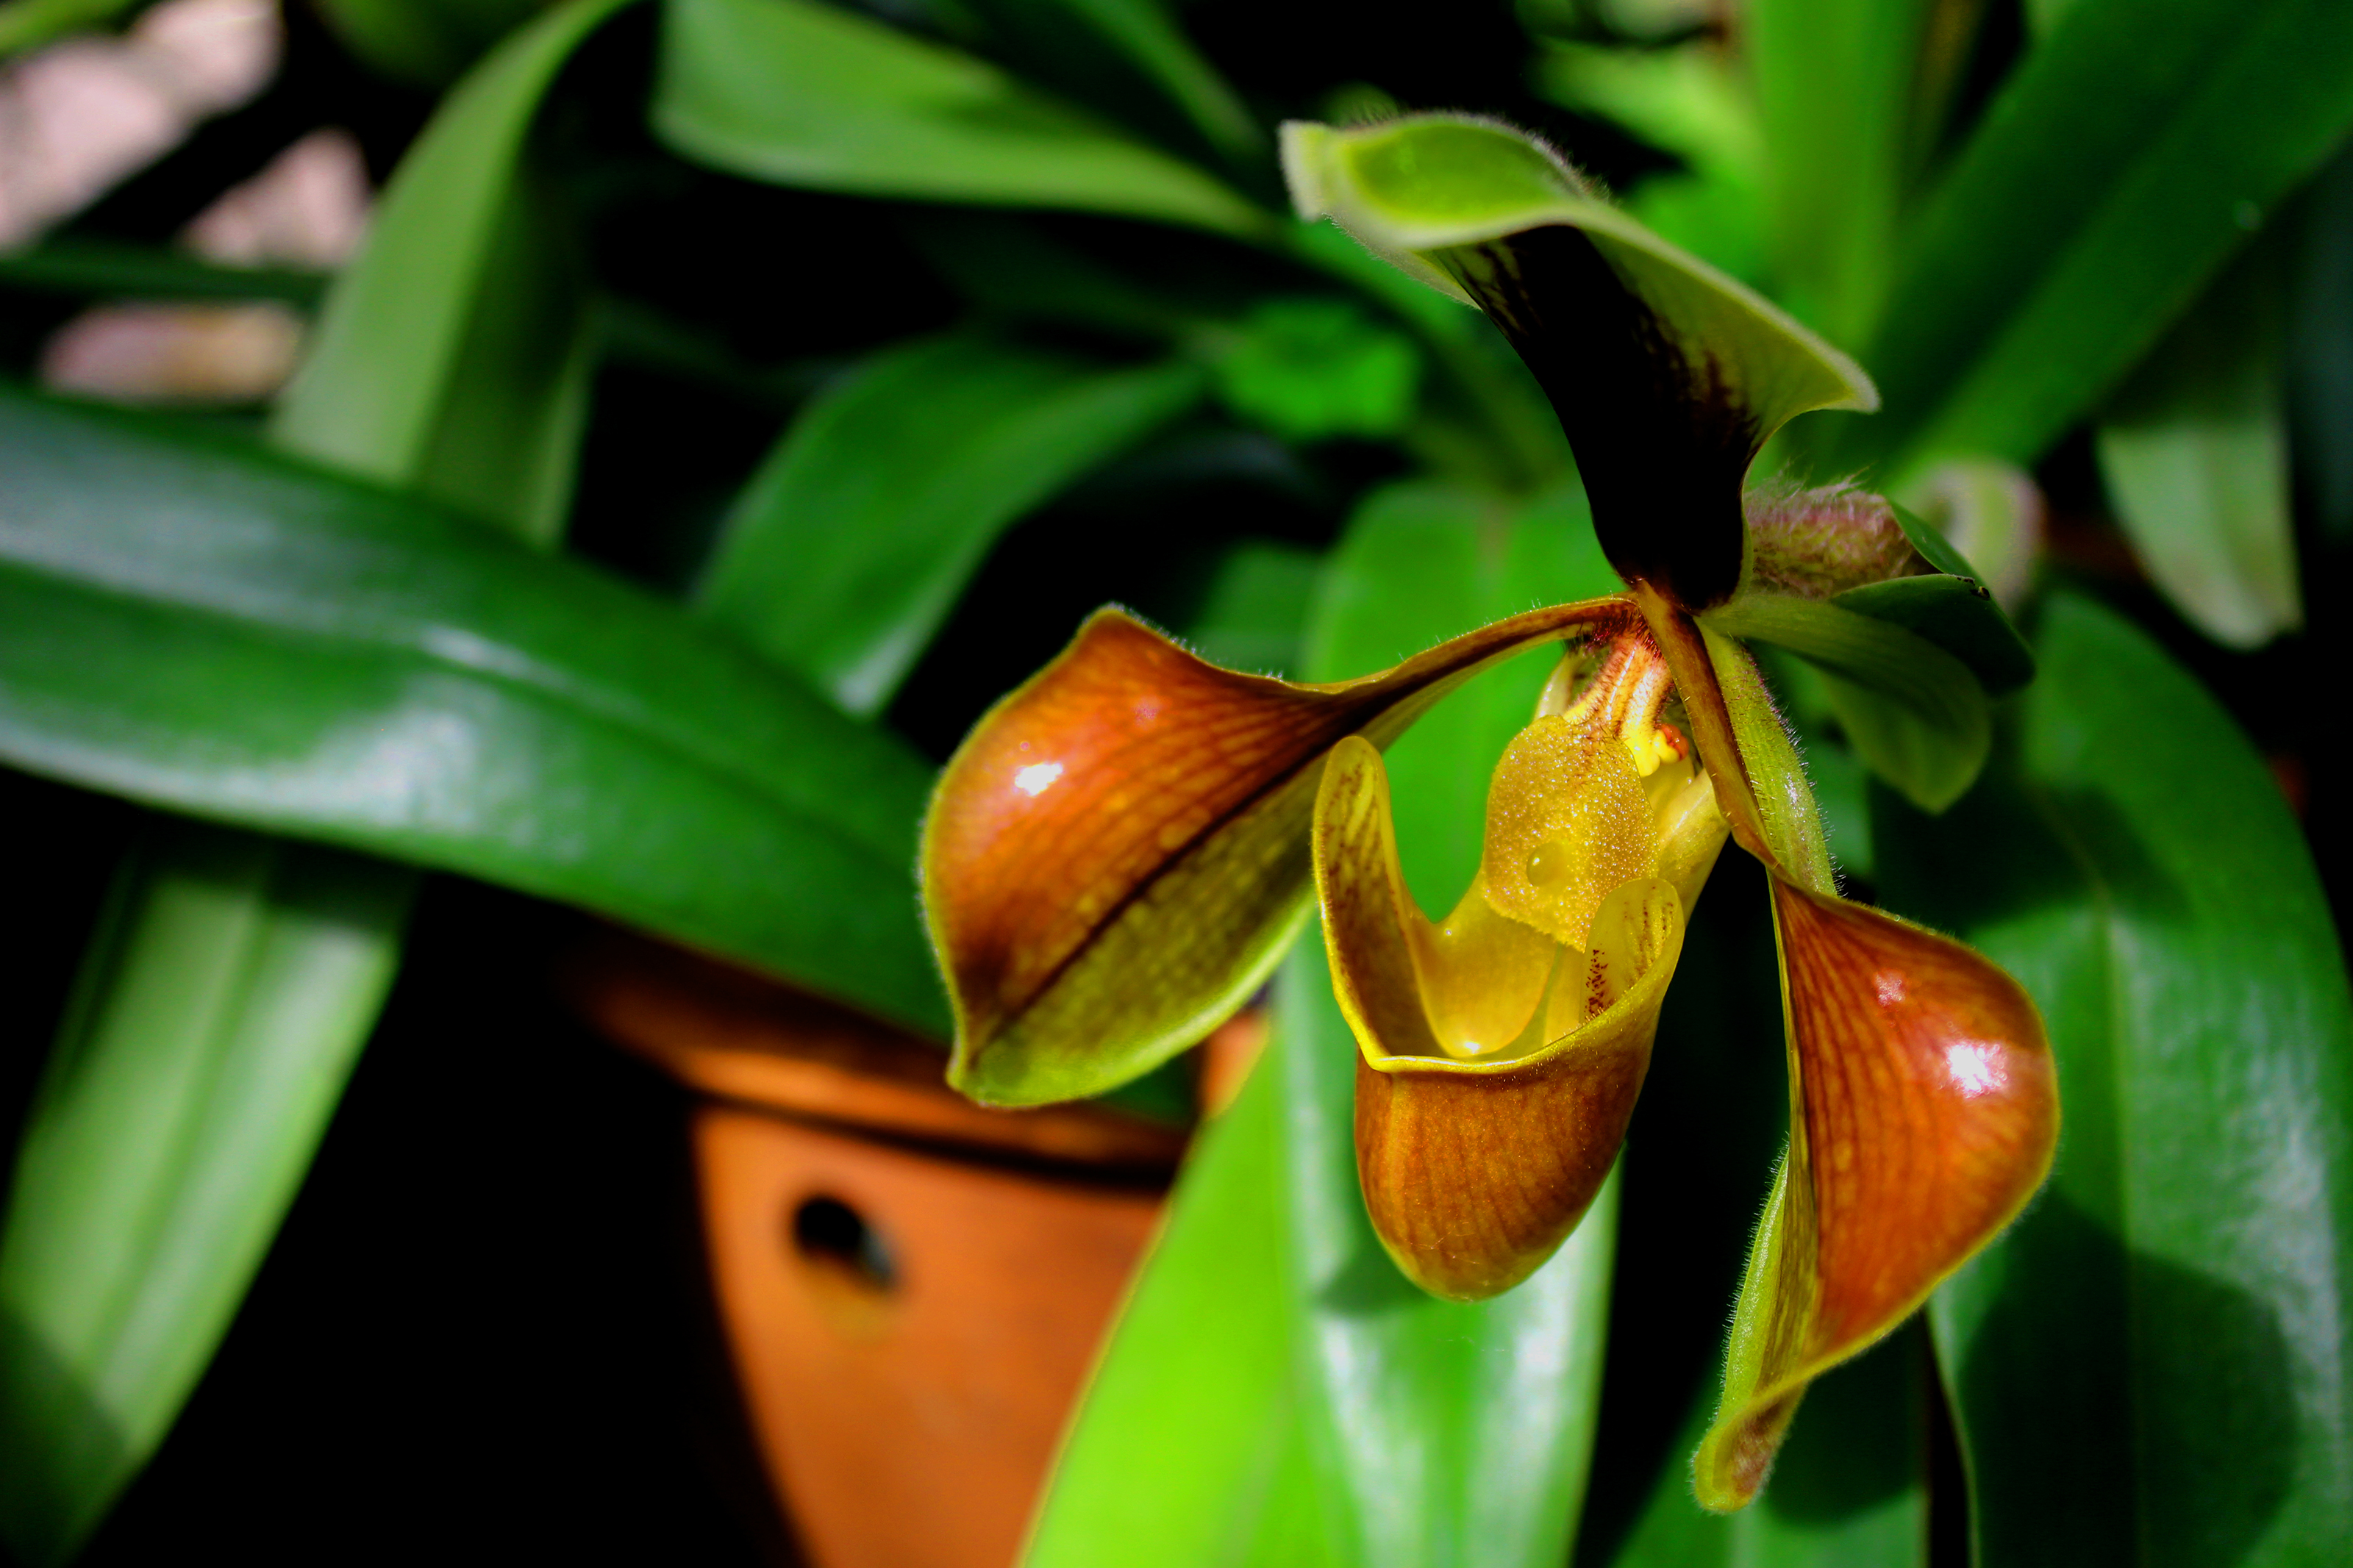
nature, plant, flower, tropical, petal, orchid, flora, beautiful, thailand, yellow, bloom, ecology, green, color, botany, blossom, macro, beauty, slipper, bright, lady, paphiopedilum, natural, background, floral, doi inthanon, garden, chiang mai, orchidaceae, wild, nepenthes, flowering plant, terrestrial plant, leaf, plant stem, moth orchid